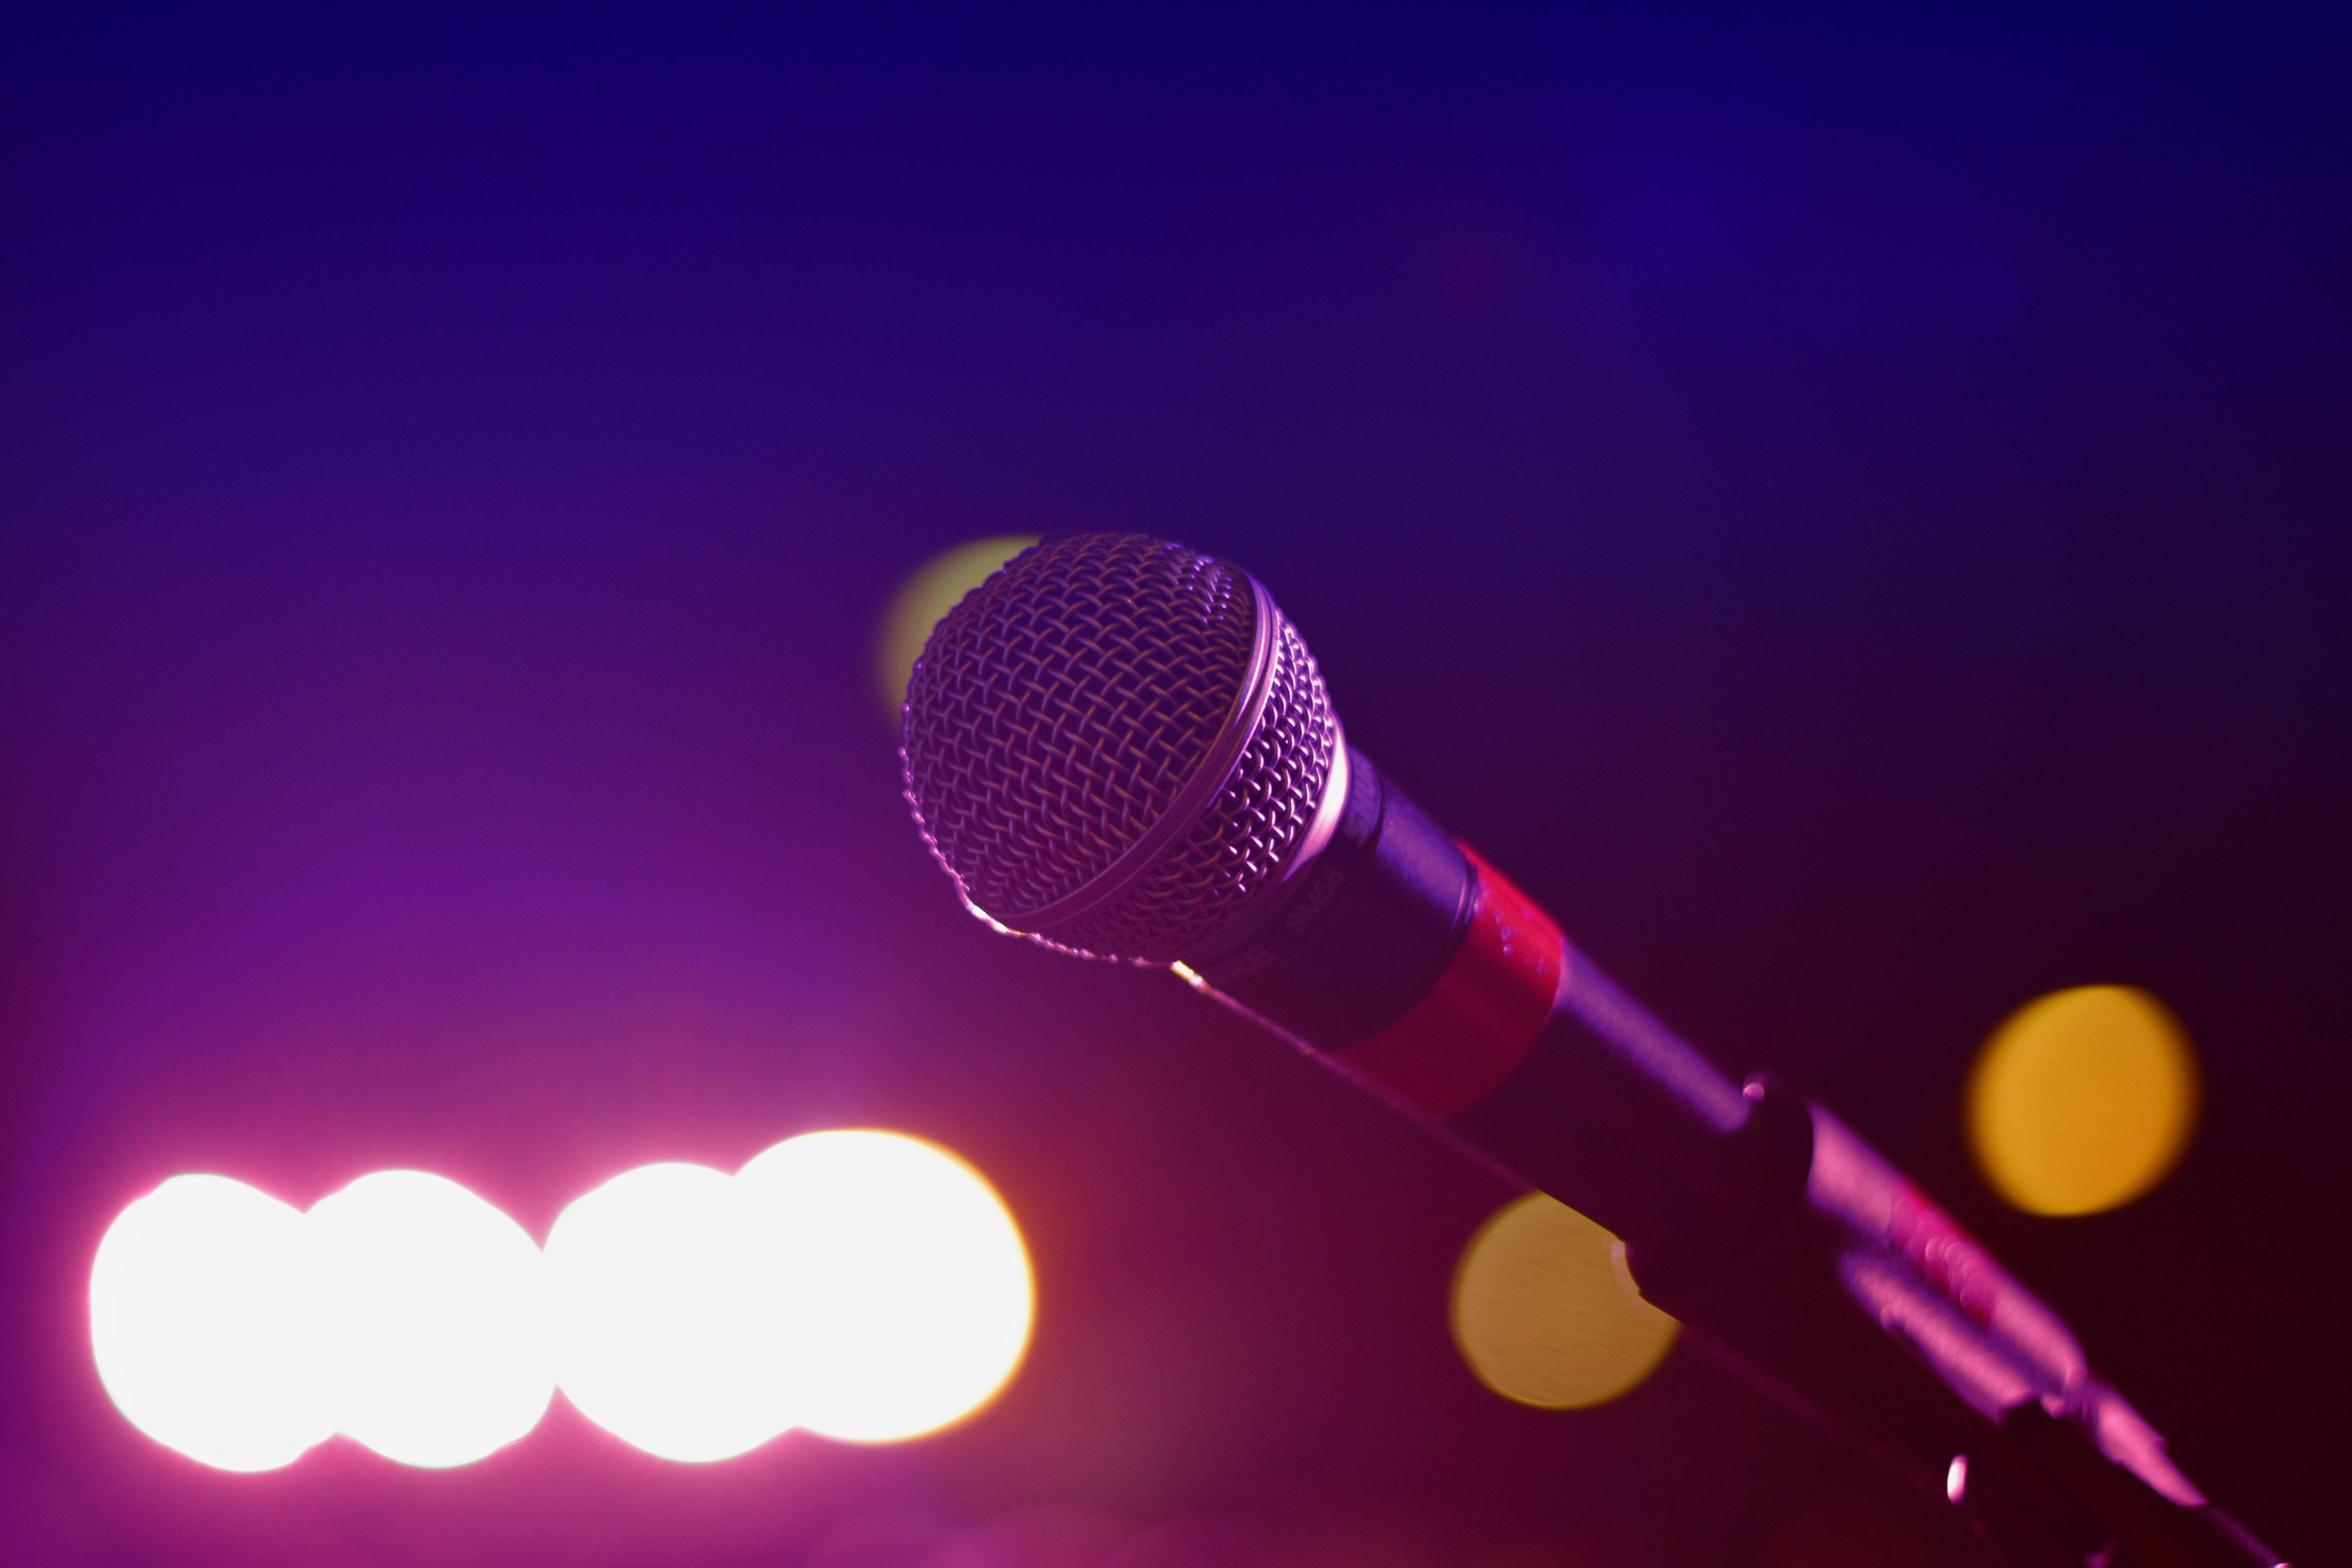
music, light, bokeh, color, microphone, mic, street light, pink, lighting, close up, karaoke, lights, audio, bright, macro photography, audio equipment, computer wallpaper